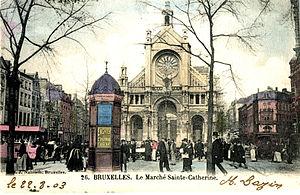
L'actuelle église Sainte-Catherine de Bruxelles a été construite à l’emplacement d'un bassin de l'ancien port de Bruxelles entre 1854 et 1874. Ouverte sur la place Sainte-Catherine, elle remplaçait un ancien édifice remontant au XVᵉ siècle.
Willem De Mol, né le 1ᵉʳ mars 1846 à Bruxelles et décédé le 7 septembre 1874 à Marseille, est un compositeur flamand et le membre le plus connu d’une famille de musiciens.